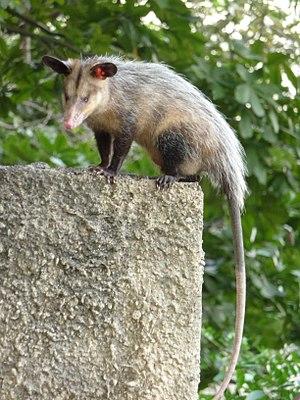
L'Opossum commun est une espèce parmi les opossums de la famille des Didelphidae.
Le parc national Waraira Repano, anciennement et également connu sous le nom de parc national El Ávila, est un parc national situé à cheval sur les États de Miranda et de La Guaira ainsi que sur le District capitale de Caracas au Venezuela et créé le 12 décembre 1958.